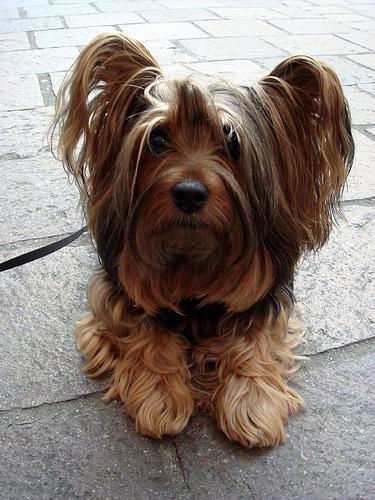
silky_terrier